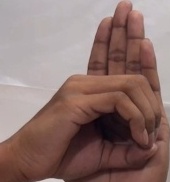
ASL sign: 0